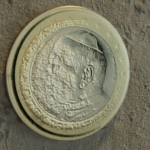
Coin value: 1euro
Country: va
Edition: 2002